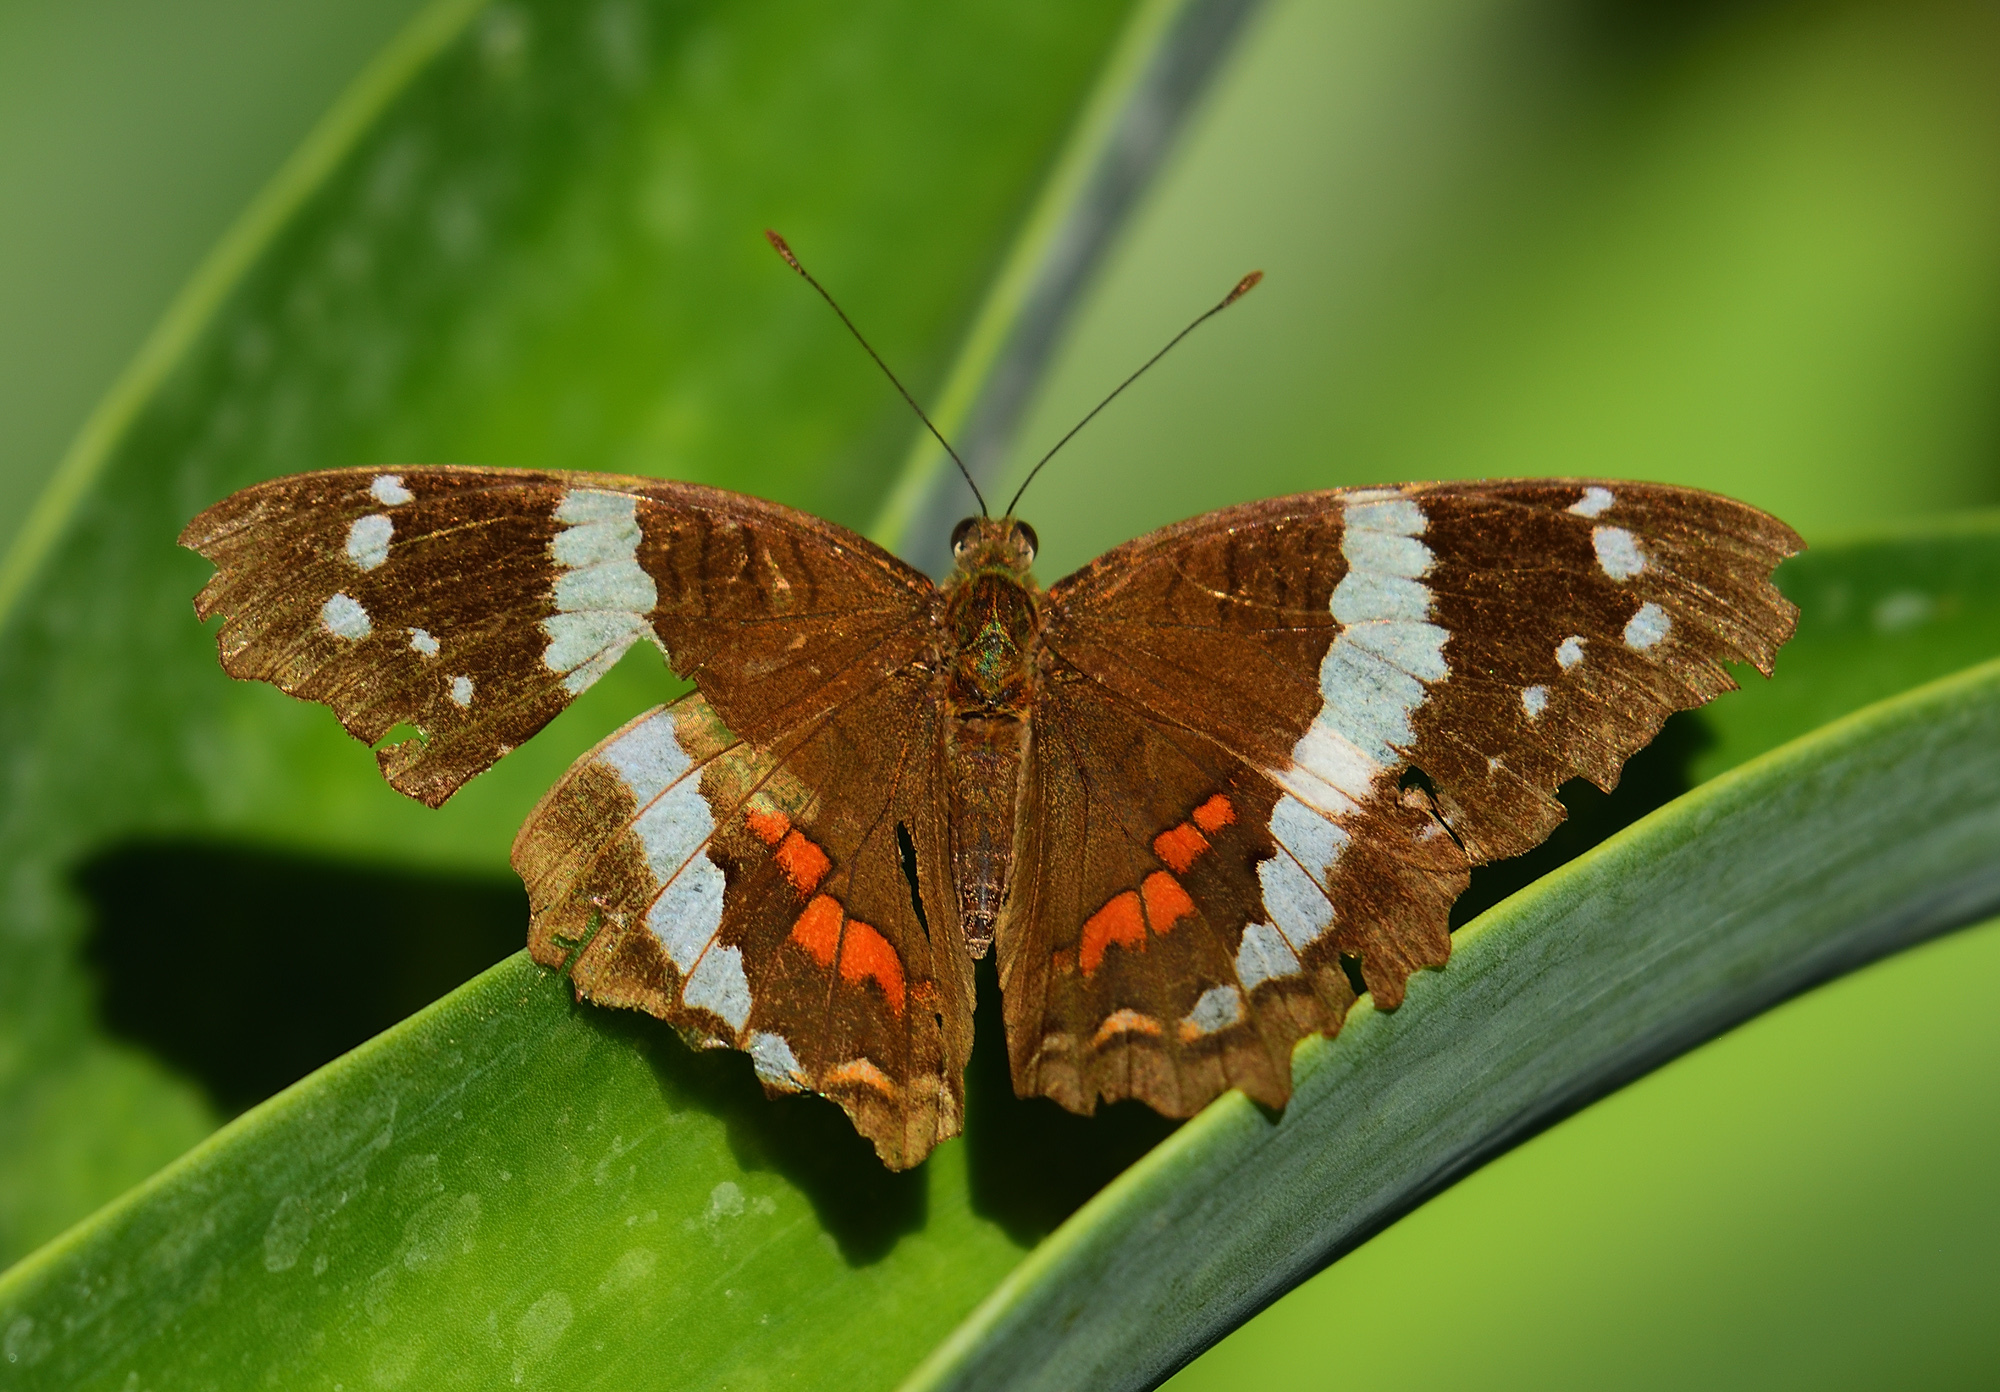
Scientific name: Anartia fatima
Common name: Banded peacock
Family: Nymphalidae
Order: Lepidoptera
Pollinator type: Primary pollinator
Habitat: Open areas and gardens
Geographic range: South America
Conservation status: Least Concern